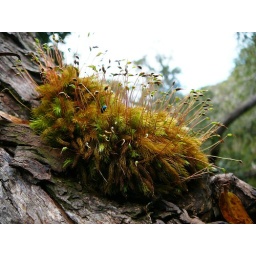
blue bug in grass